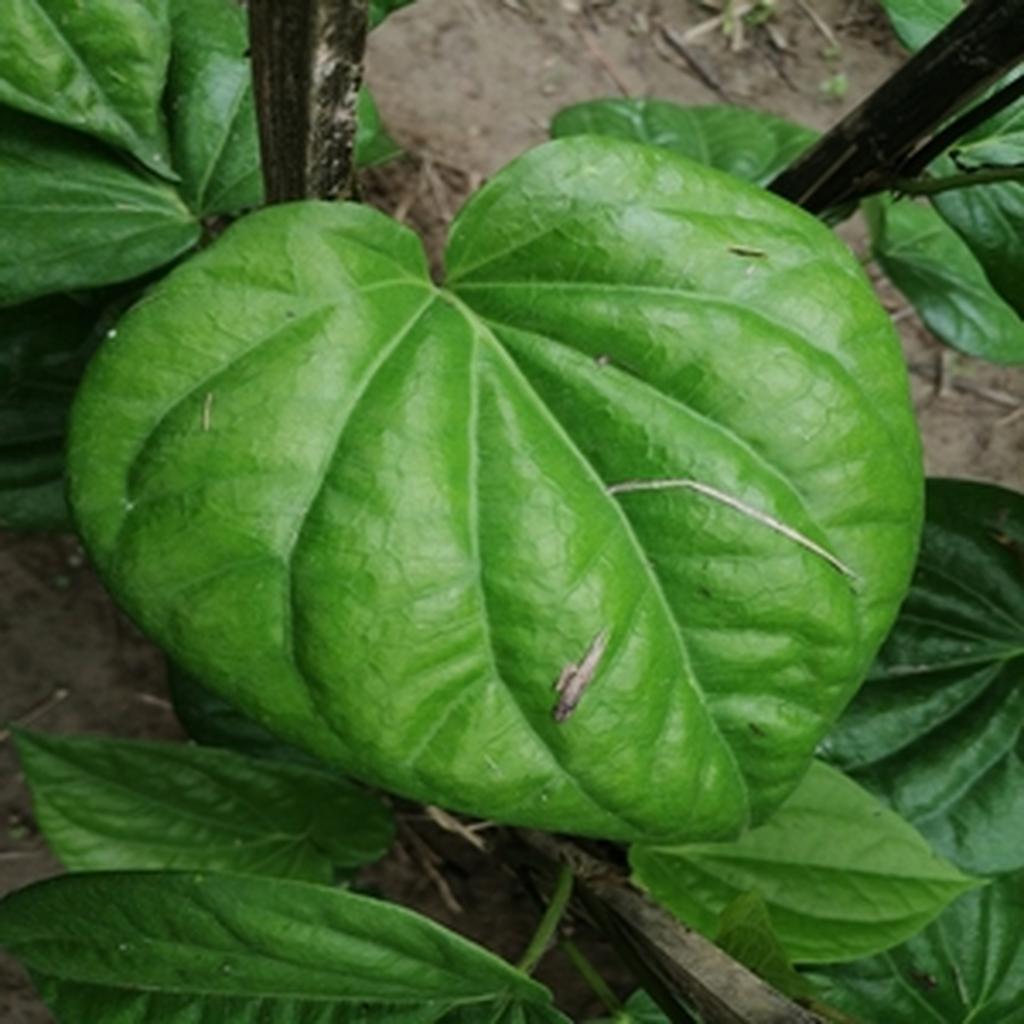
Label: Healthy_Leaf